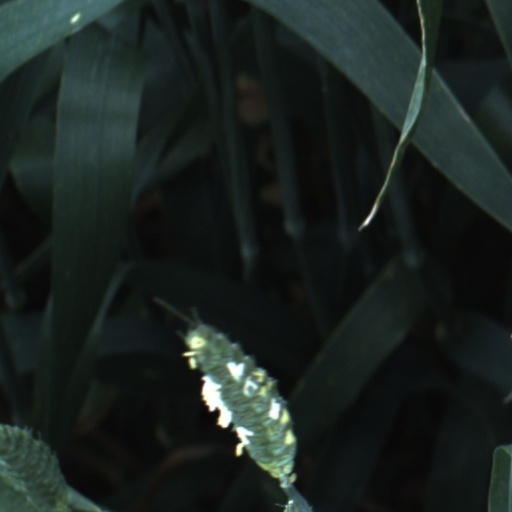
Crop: wheat